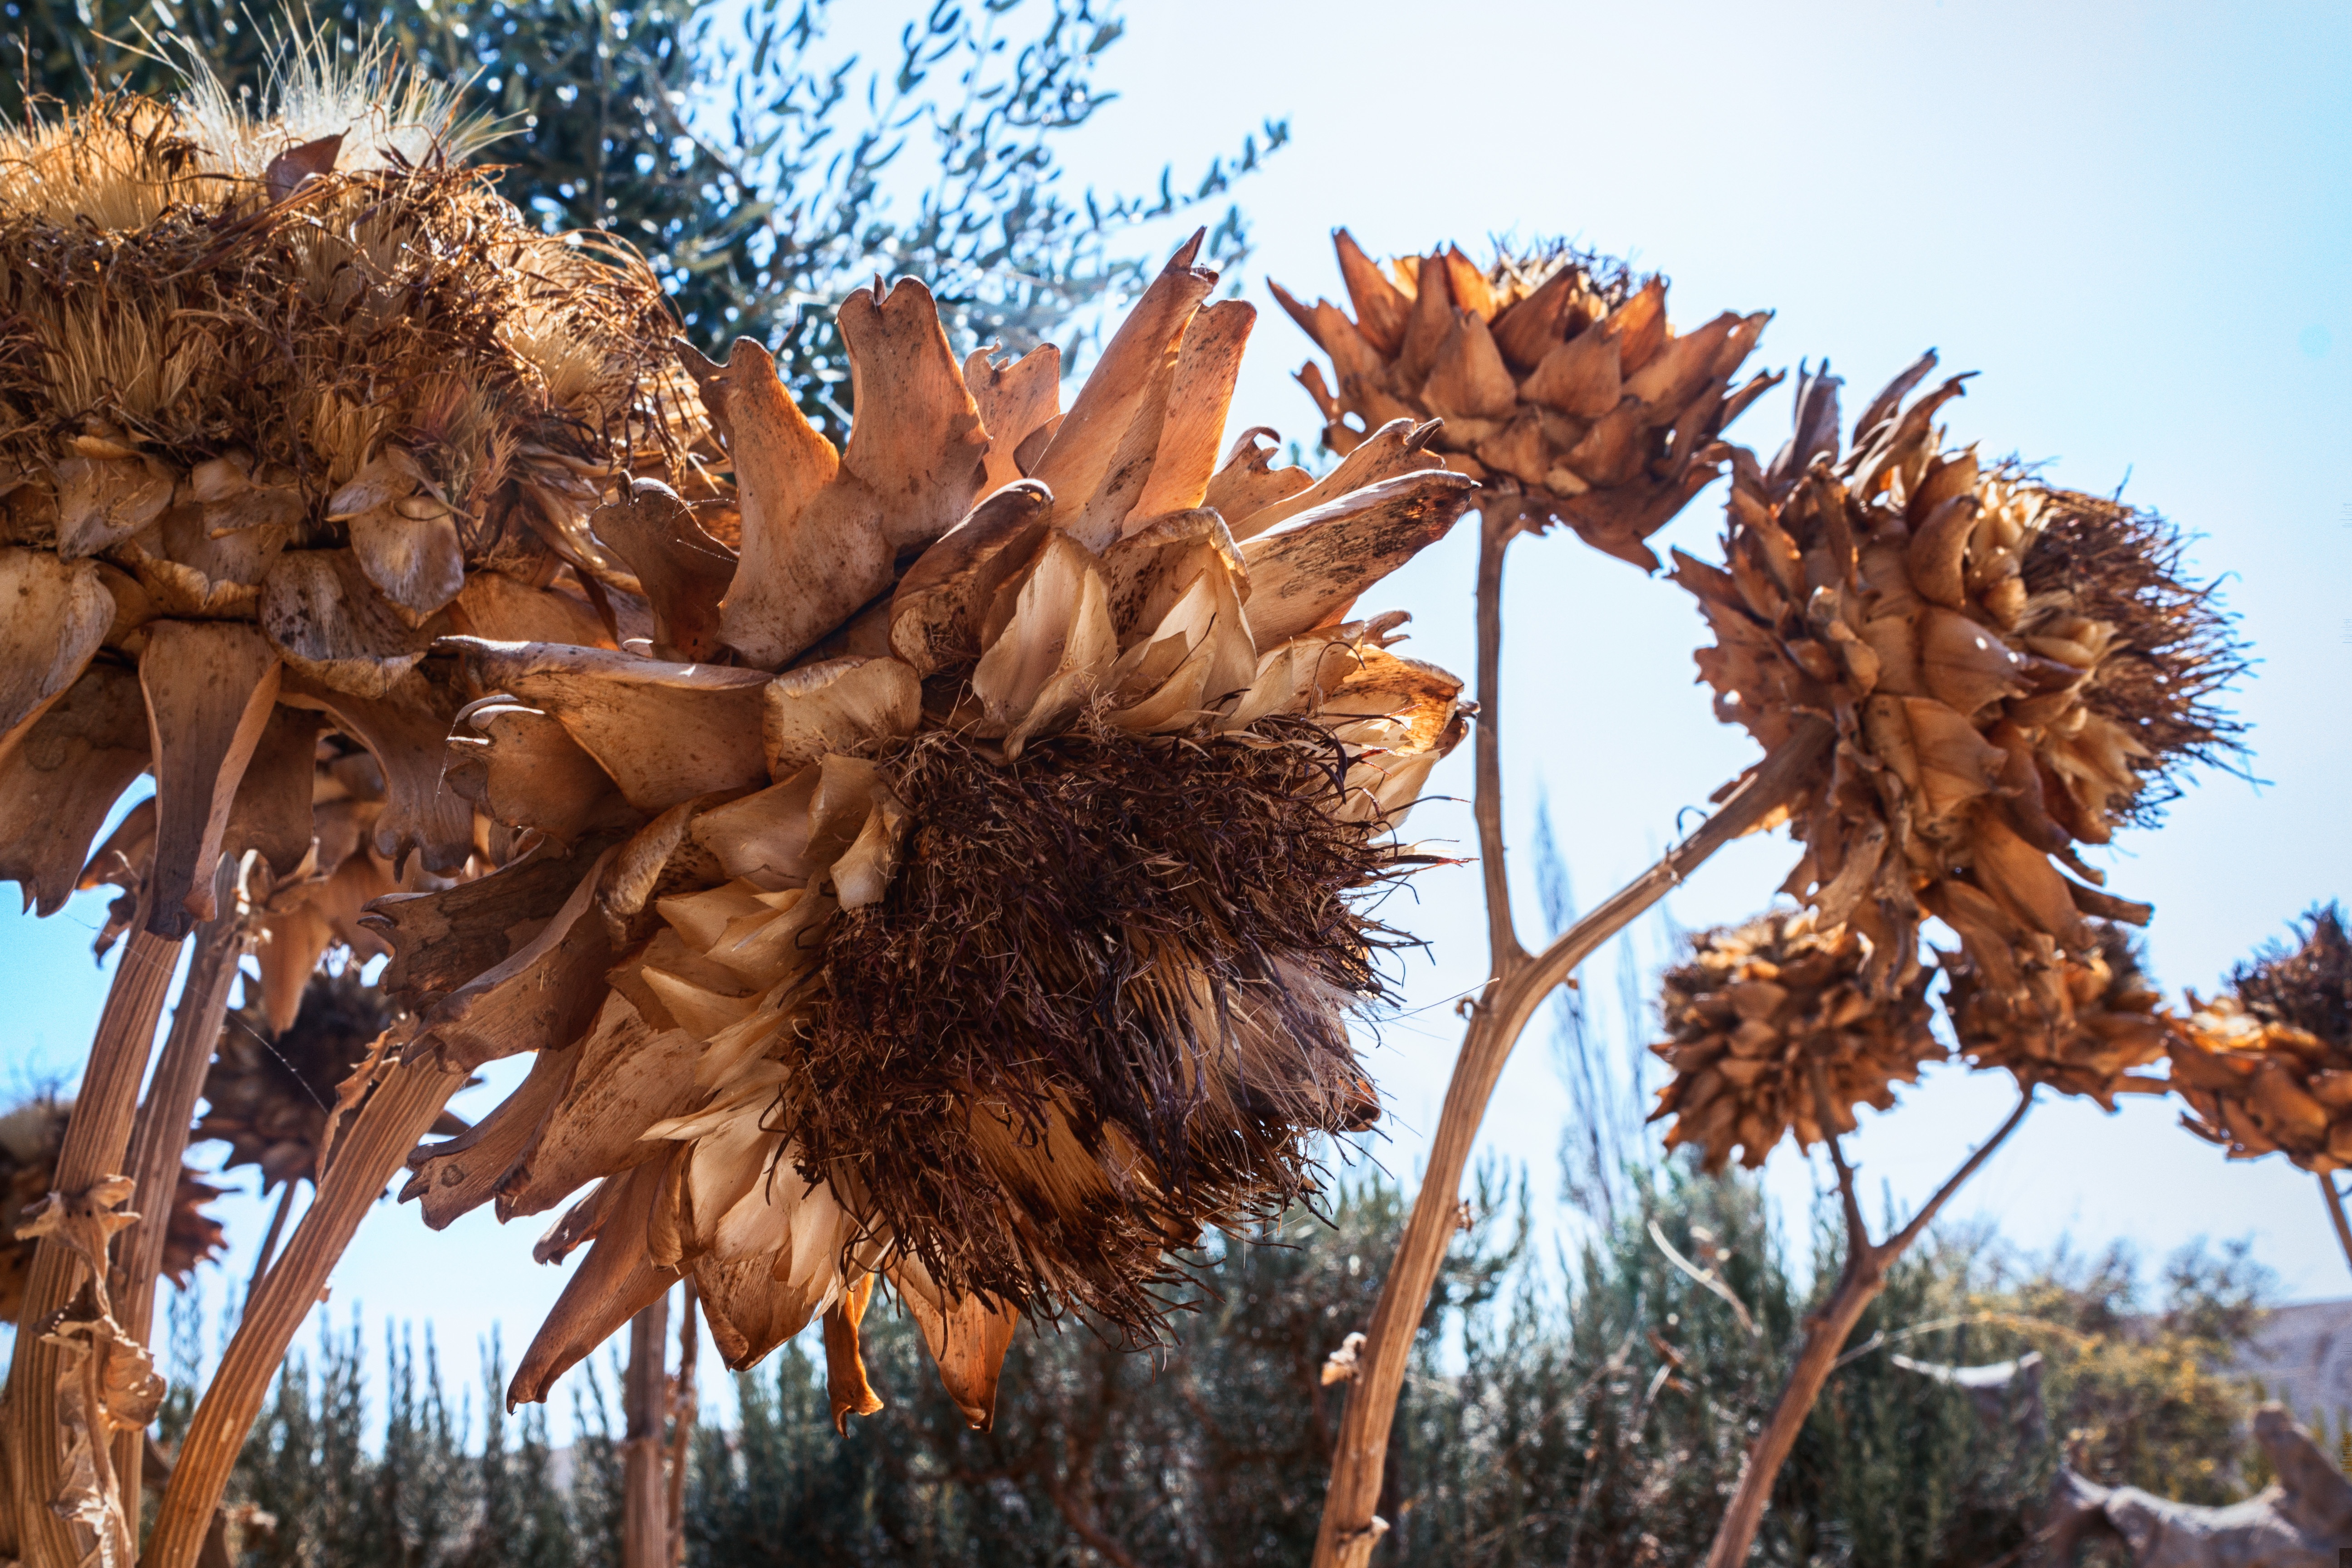
tree, branch, plant, leaf, flower, food, produce, autumn, flora, flowering plant, date palm, grass family, woody plant, land plant, arecales, palm family